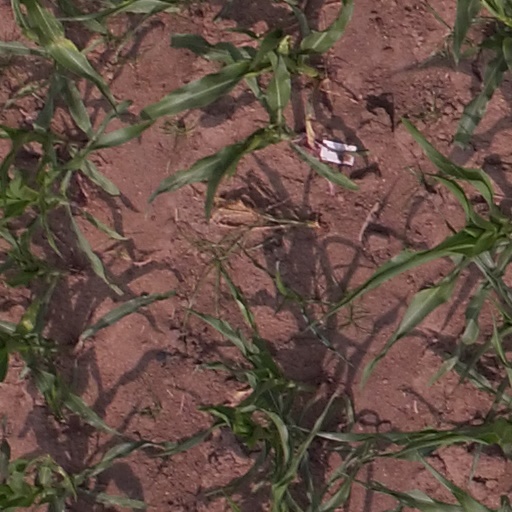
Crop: maize; corn